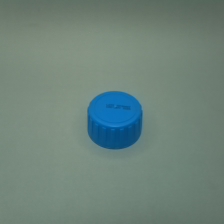
Color: blue
Cap type: standard cap